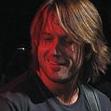
Age: 39